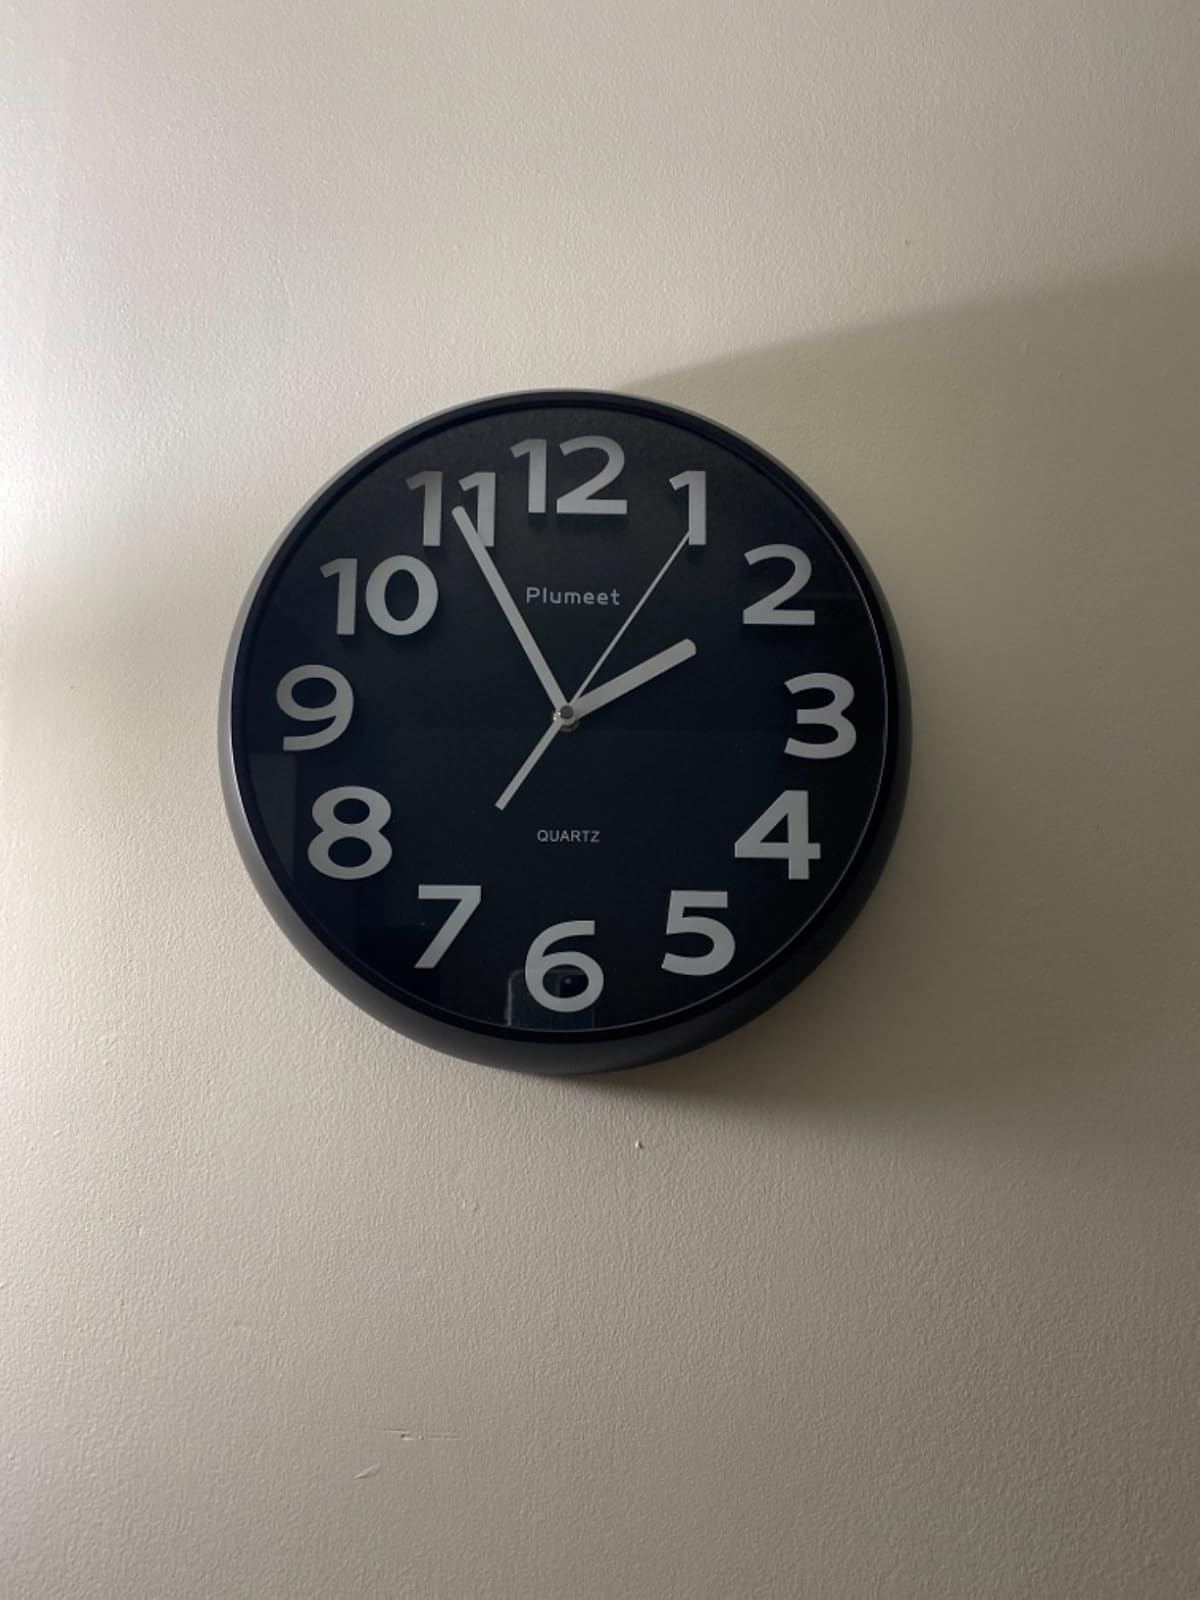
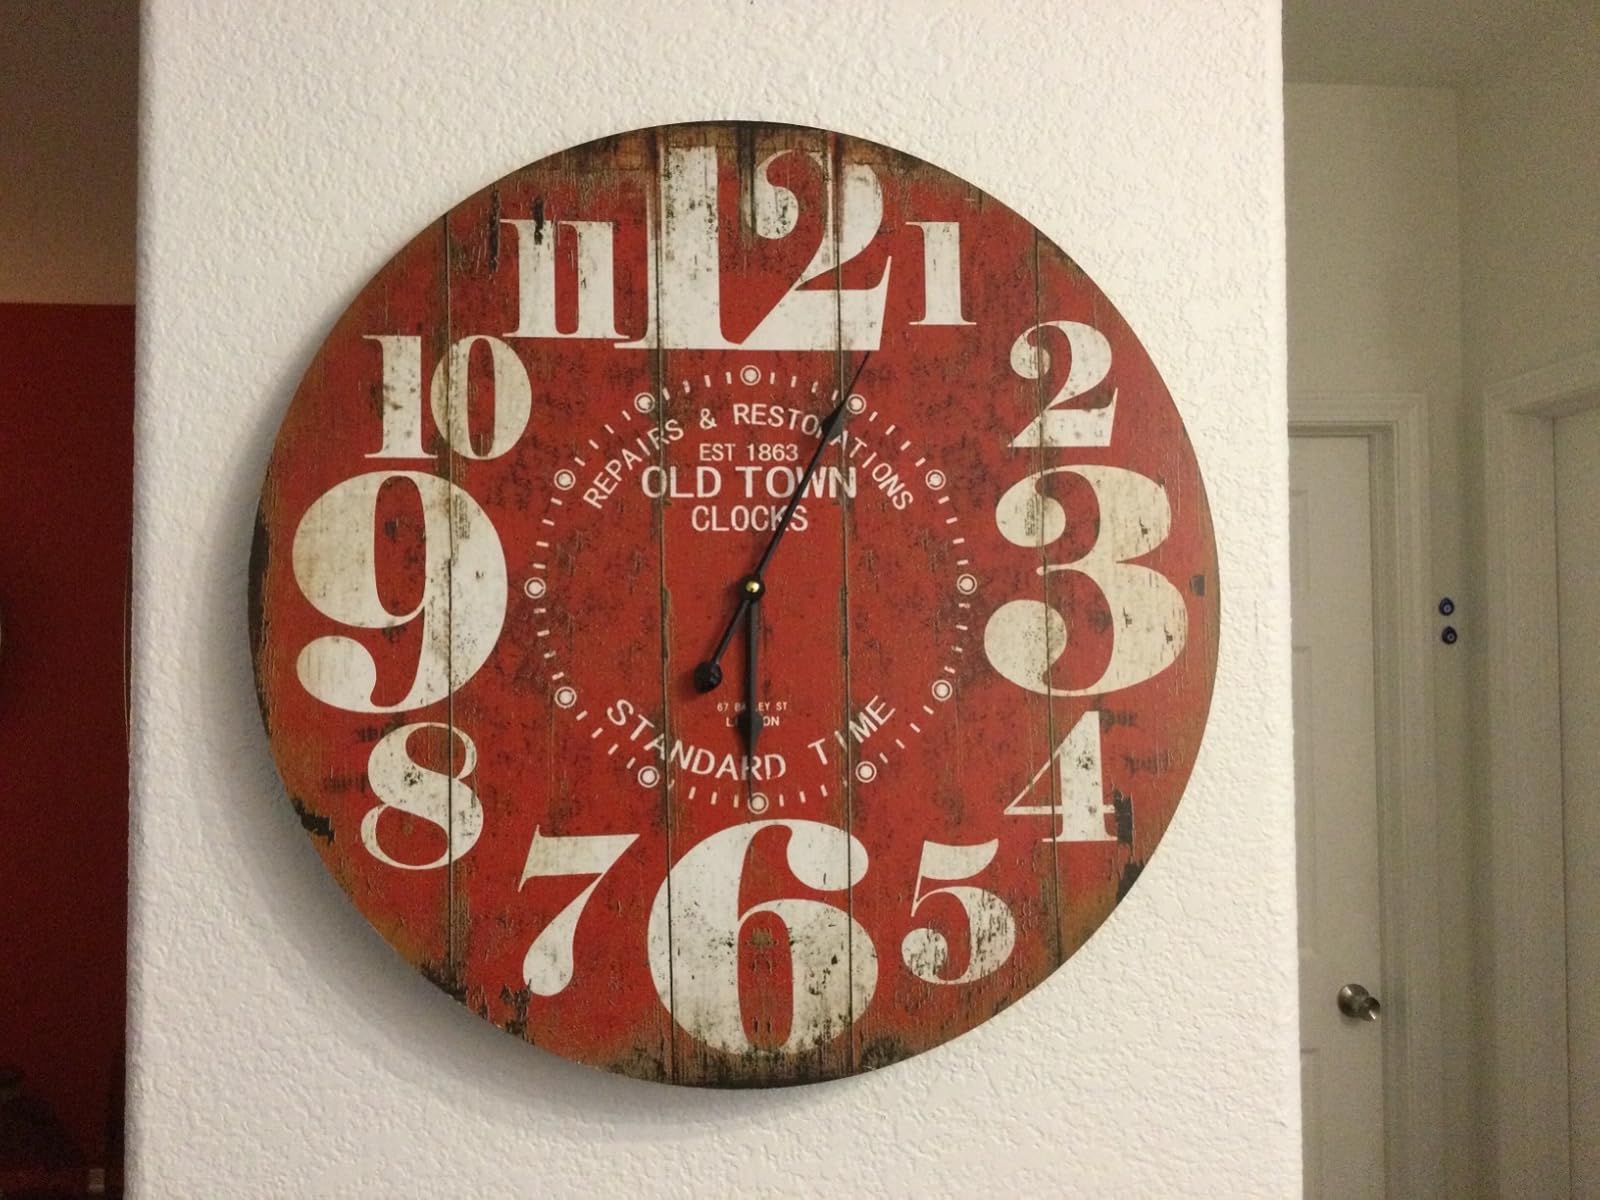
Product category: clock
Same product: no